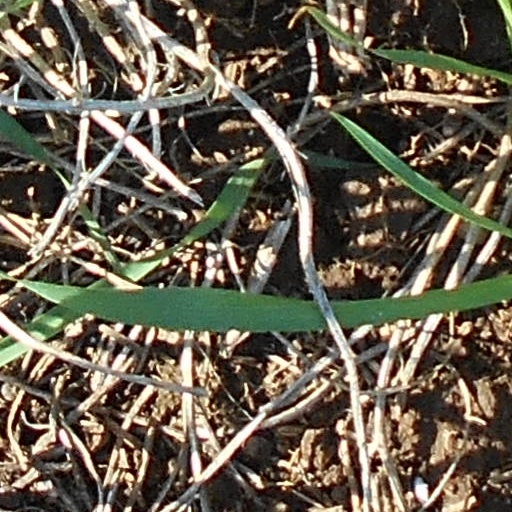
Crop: wheat